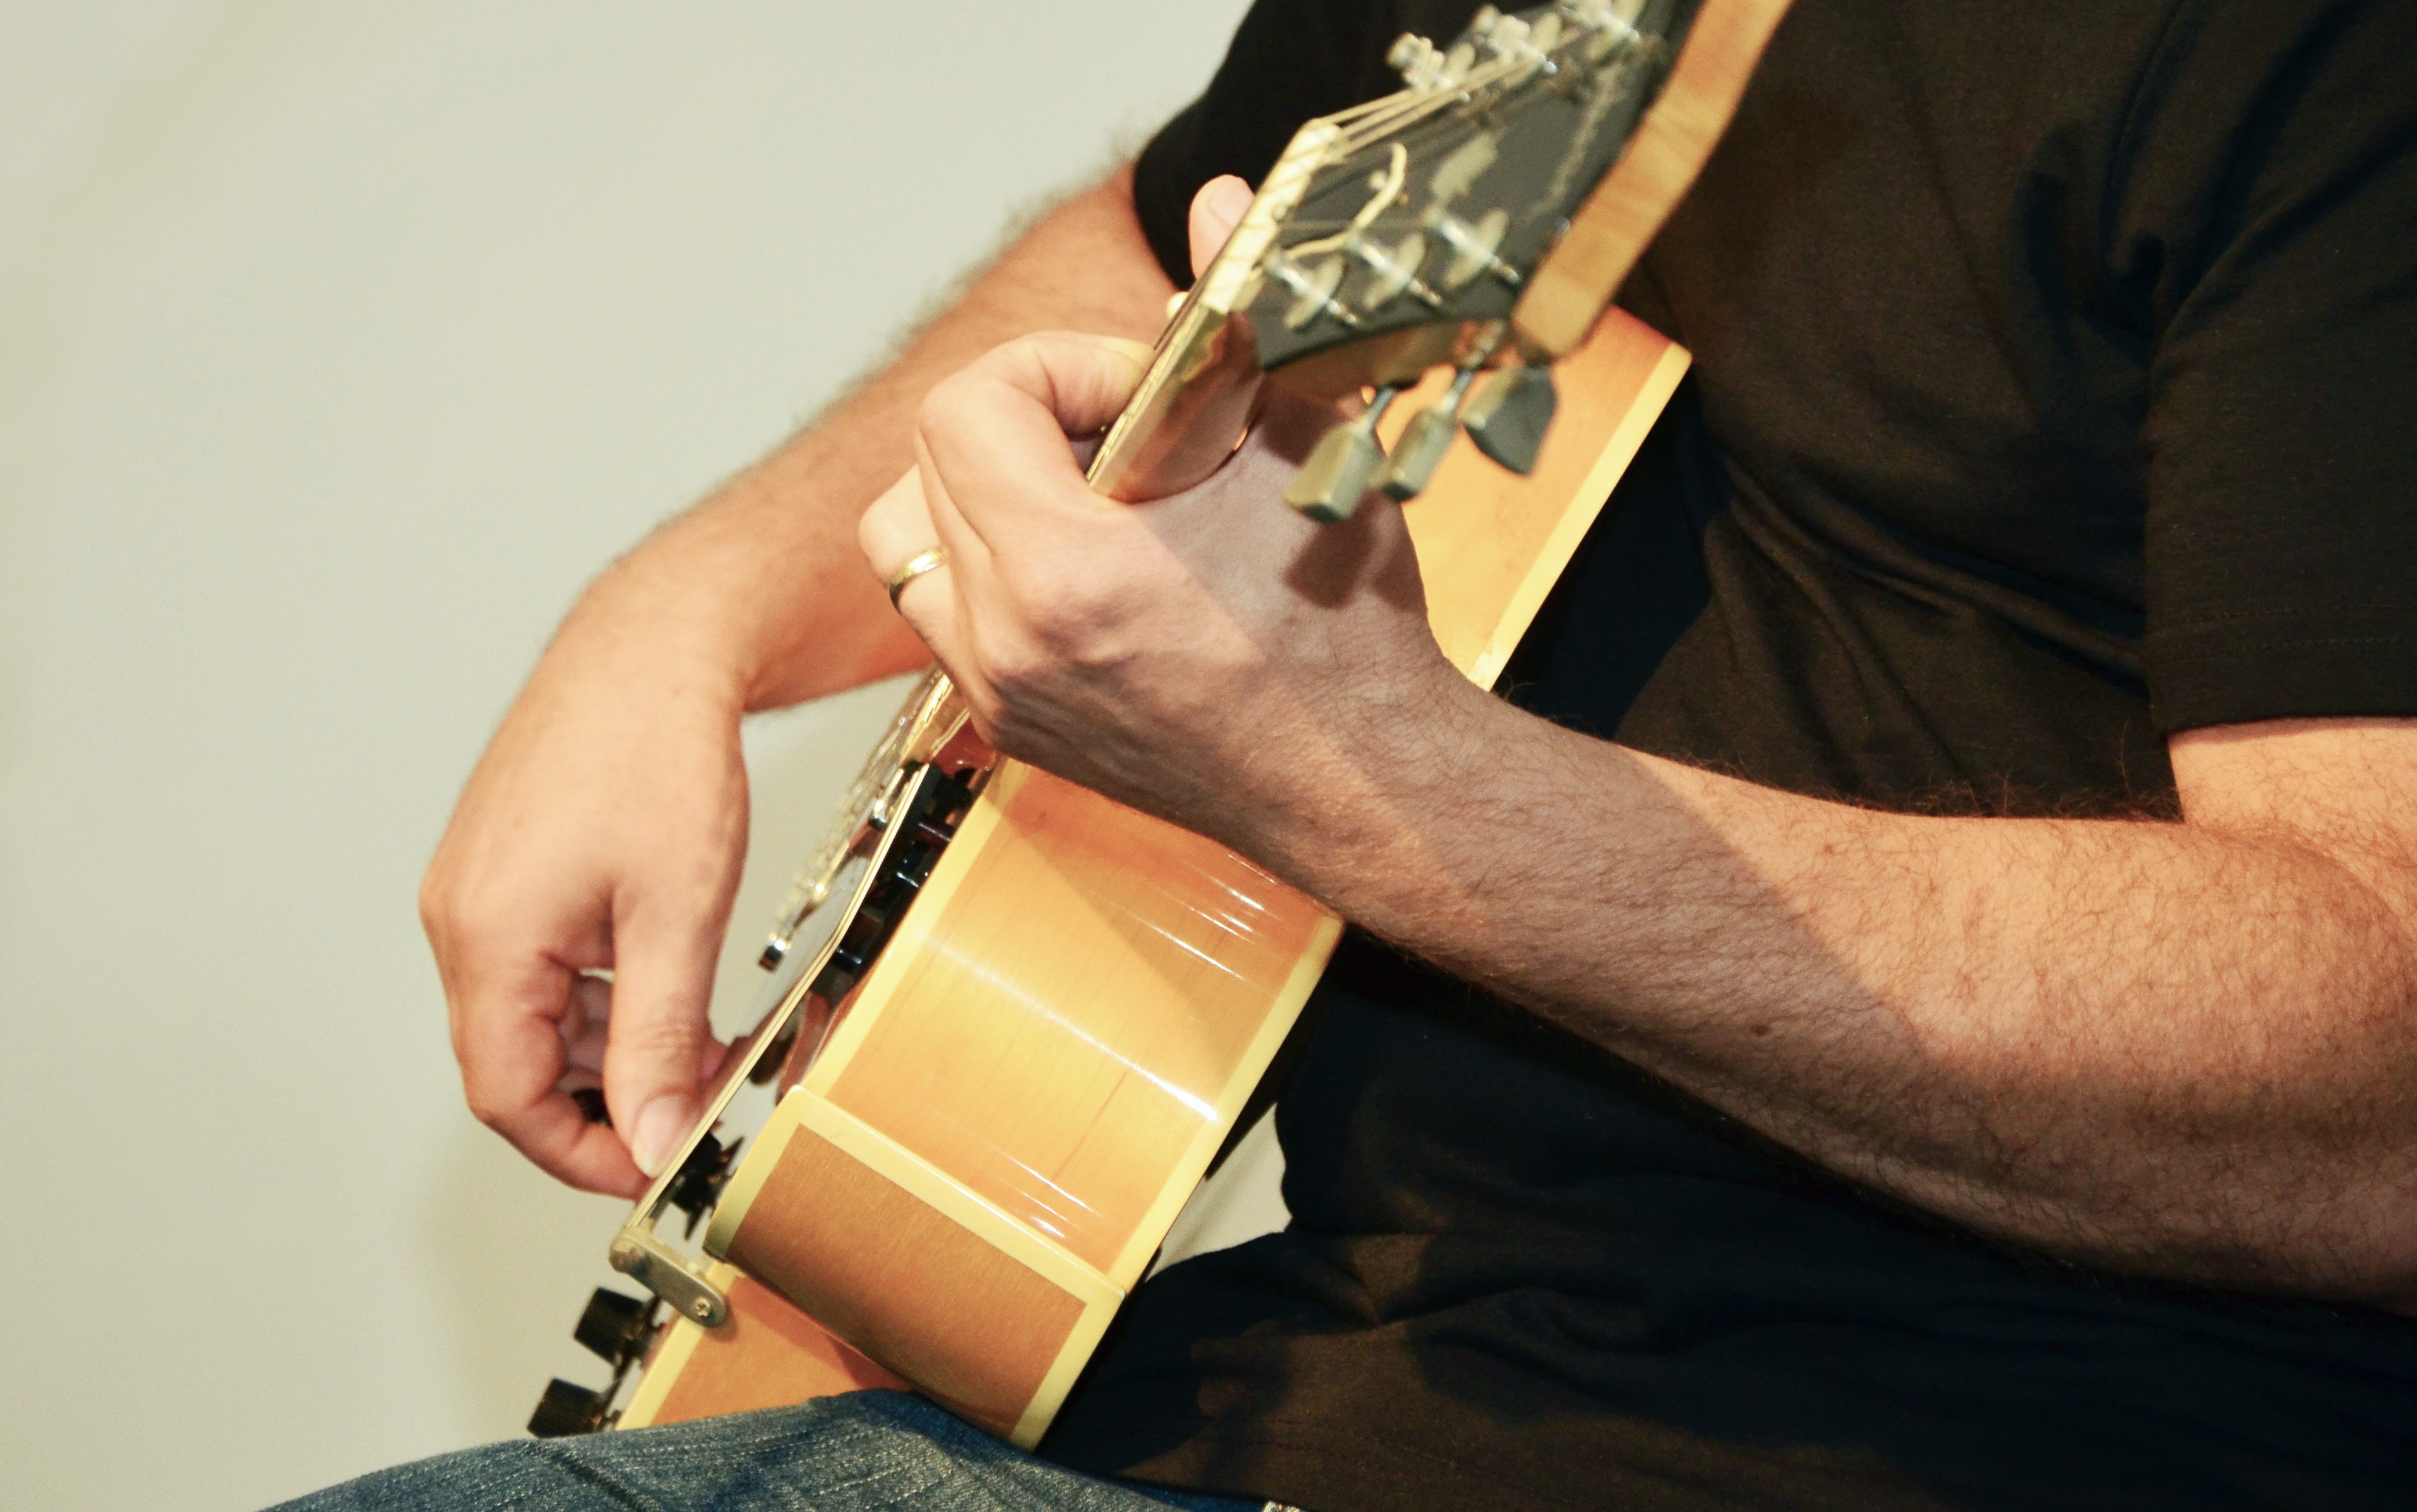
hand, music, play, guitar, acoustic guitar, concert, finger, instrument, human, musician, arm, drum, musical instrument, stringed instrument, close up, sound, strings, guitarist, entertainment, play guitar, soundbody, pluck, string instrument, plucked string instruments, guitar grip, finger exercise, h vde, gitarrengriffe